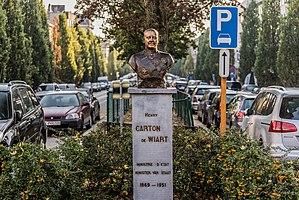
Le comte Henry Carton de Wiart est un écrivain et un homme politique belge.